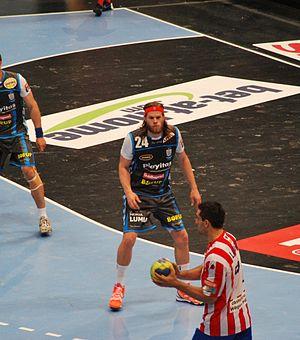
Mikkel Hansen, né le 22 octobre 1987 à Elseneur, est un handballeur danois évoluant depuis 2007 en équipe nationale du Danemark et depuis 2012 au Paris Saint-Germain Handball. Il est considéré comme l'un des meilleurs handballeurs de l'histoire et a d'ailleurs été élu à trois reprises meilleur handballeur mondial de l'année par la Fédération internationale de handball, en 2011 puis en 2015 et enfin en 2018.